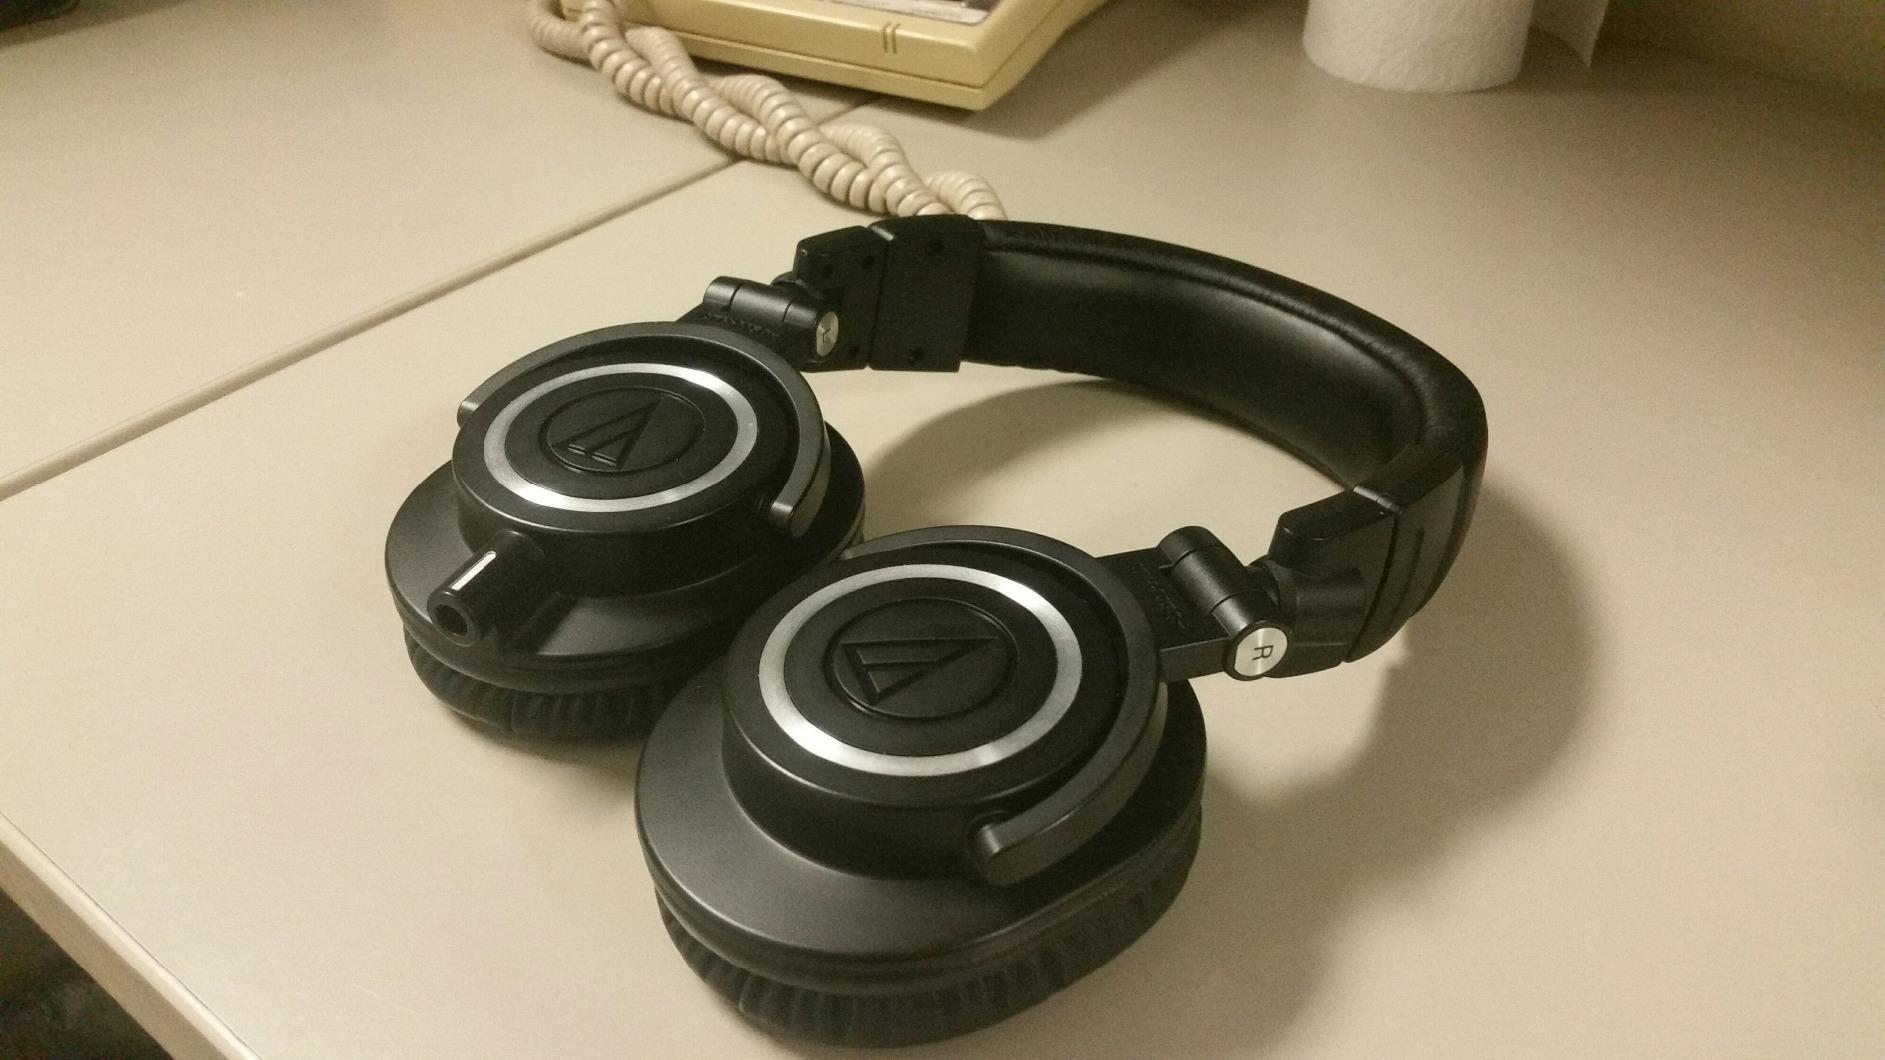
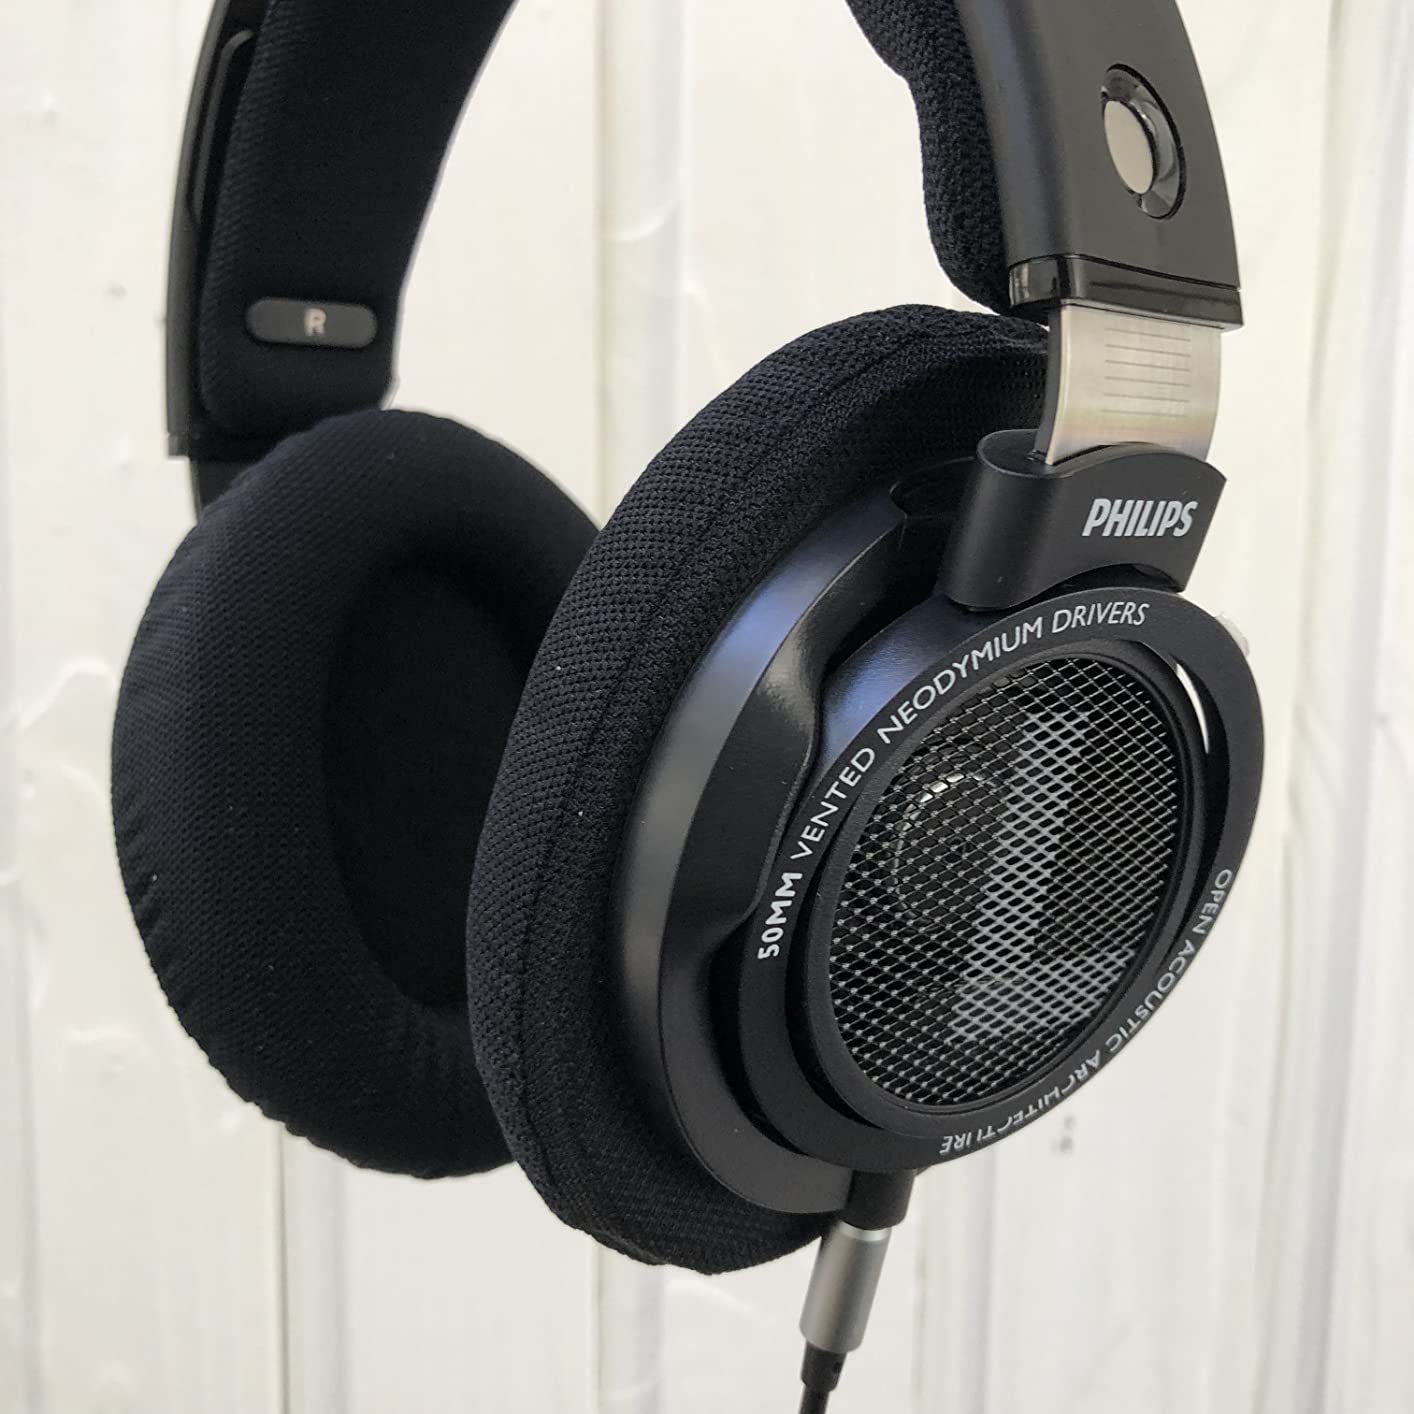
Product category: headphones
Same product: no